Marilyn Chambers

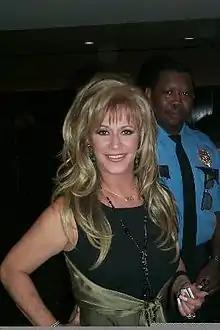
Chambers attending a Sin City film studio party, 1999

Although she had tried for several years to shed her image as a porn star, Chambers returned to the adult film industry with 1980's "Insatiable". In the film, she played actress, model, and heiress Sandra Chase, whose appetite for sex is, as the title suggests, insatiable. Sandra is getting ready to make a movie and her manager, played by Jessie St. James, is working on getting some big names to appear alongside Sandra. The story is told in a series of flashbacks which detail Sandra's sexual encounters.